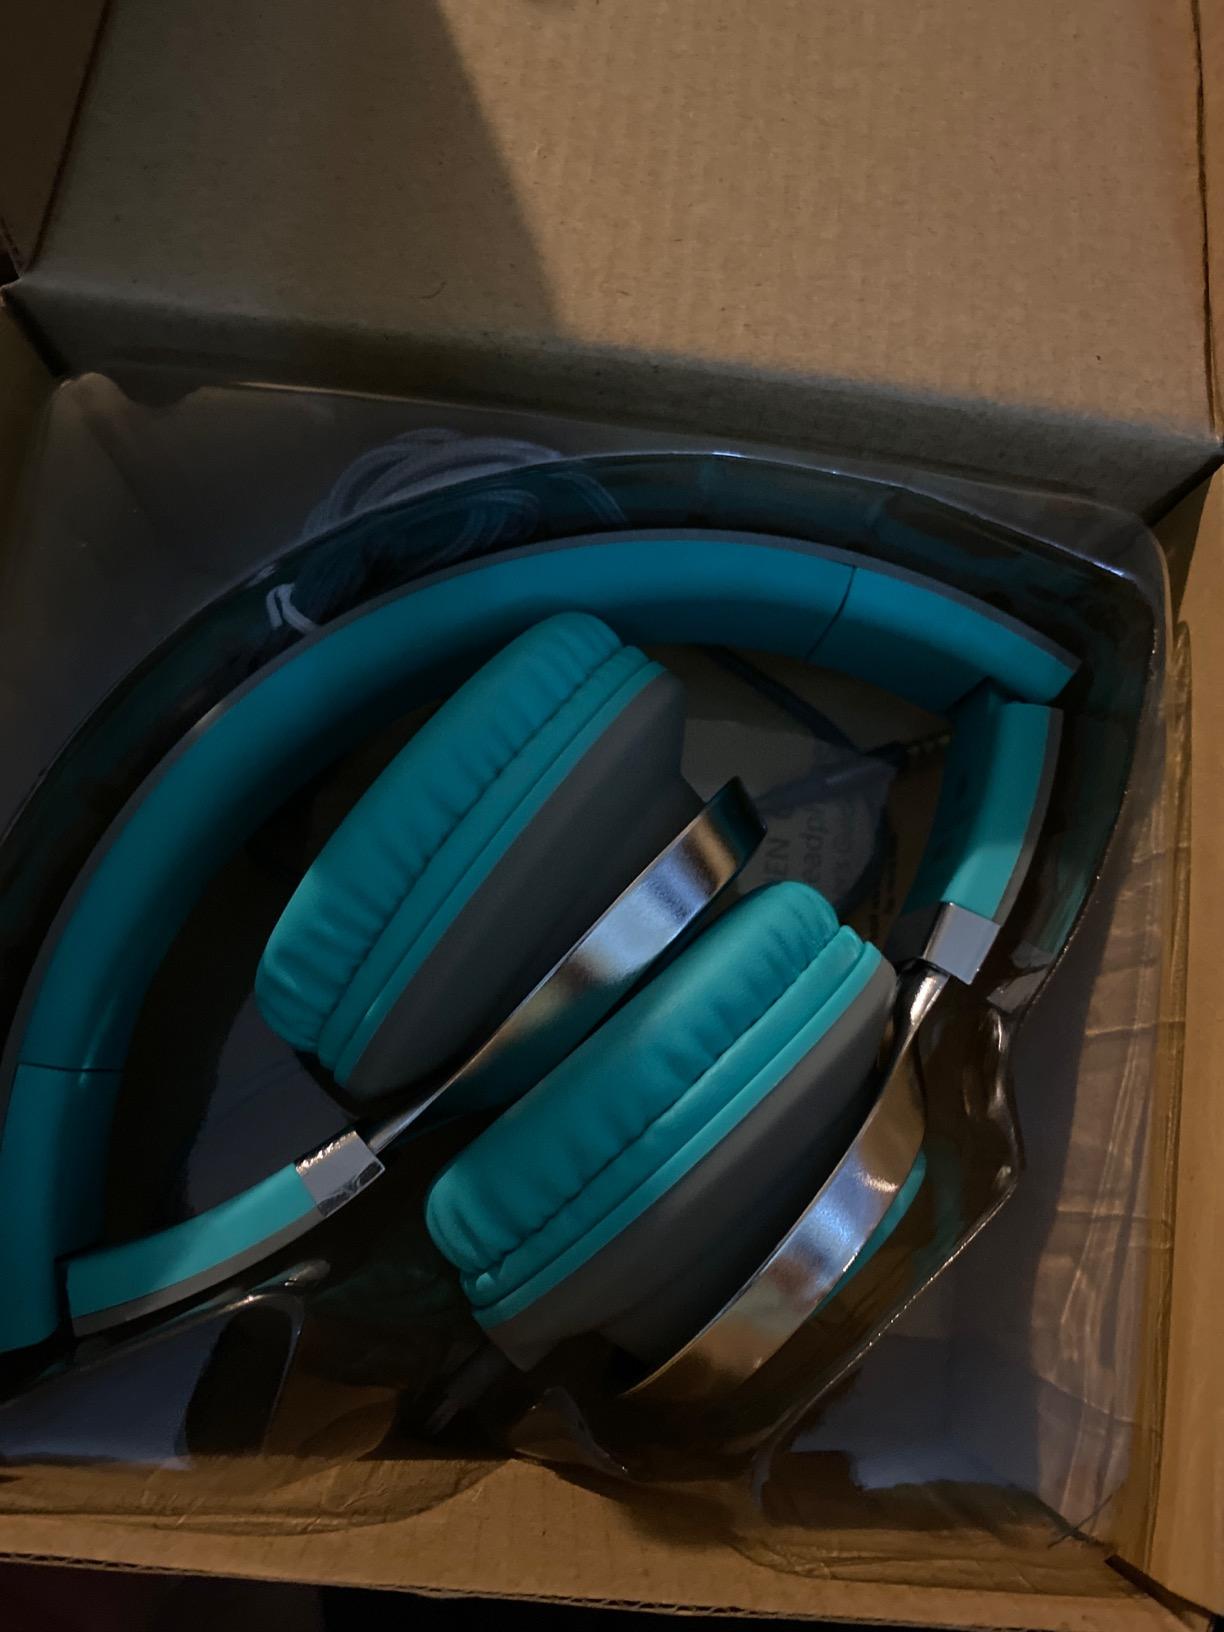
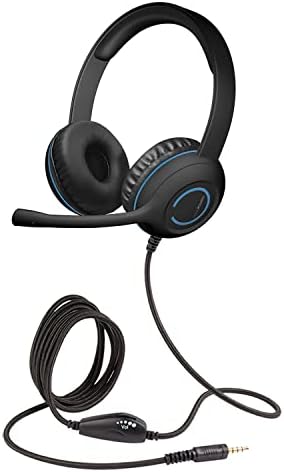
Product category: headphones
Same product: no